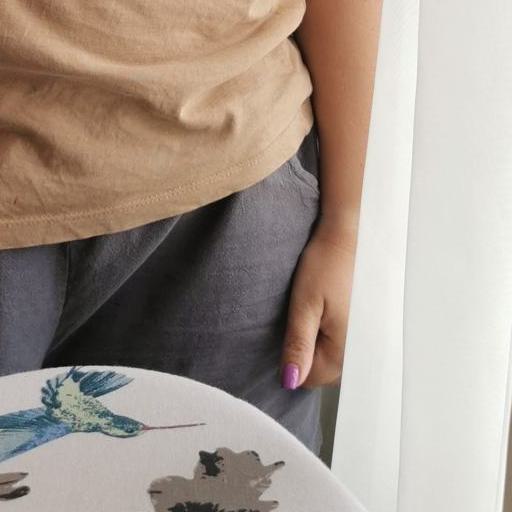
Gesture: no_gesture